Cobra Museum

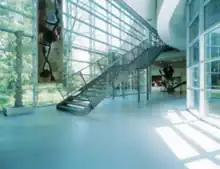
Interior Cobra Museum, designed by Wim Quist

The museum was designed by architect Wim Quist. Characteristic is the large amount of natural light that falls through the large windows on the ground floor. The space is about 2500 square meters, spread over two floors. Collection presentations are usually shown on the ground floor, but there is often also space for temporary exhibitions. The museum and shop are also located there, where, among other things, a wide range of books is sold about Cobra and related artists. Temporary exhibitions are organized on the second floor. There is also space here for work from the permanent collection, as well as a children's studio, in which creative and educational workshops related to Cobra are organized.